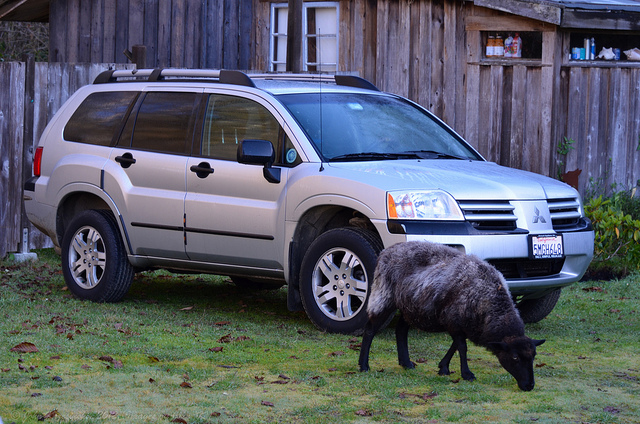
user: Given an image and a question. Answer the question in a short answer. Question: What company made this truck? Short Answer:
assistant: chrysler